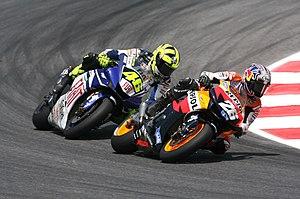
Valentino Rossi, né le 16 février 1979 à Urbino en Italie, est un pilote de vitesse moto.